List of appearances of the Moon in fiction

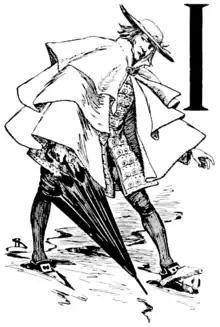
Hans Christian Andersen's 1838 "The Galoshes of Fortune": the magic shoes take a watchman to the Moon, which he finds terrible. Illustration by Helen Stratton

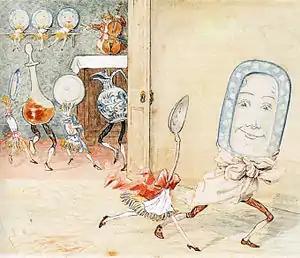
Illustration of the 16th century or older nursery rhyme "Hey Diddle Diddle, the Cat and the Fiddle ... the cow jumped over the moon" by Randolph Caldecott, 1882. It was expanded by J. R. R. Tolkien, imagining the poem that might once have preceded it.

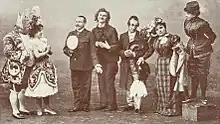
Scene from Paul Lincke's operetta "", 1899

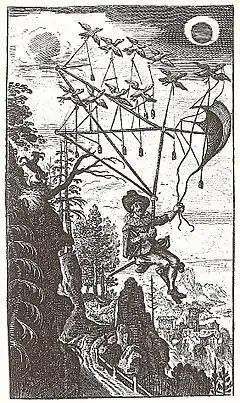
A flight to the Moon: "The Man in the Moone", 1639. Illustration in 1659 German edition.

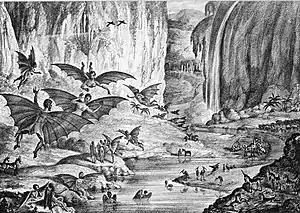
Lithograph depicting fictional lunar life, from the Great Moon Hoax of 1835

The first flight to the Moon was a popular topic of science fiction before the actual landing in 1969.